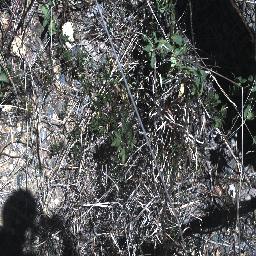
Label: negative